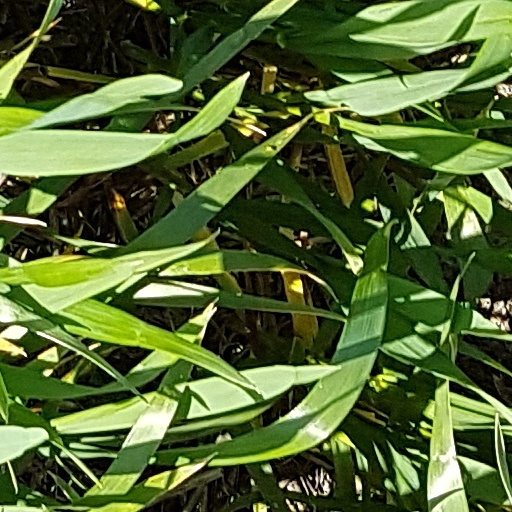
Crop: wheat